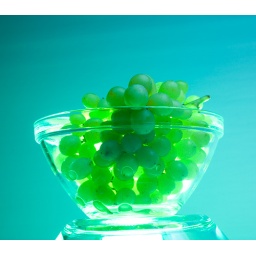
Strobist: Bare flash behind and below bowl with green gel. Umbrella above camera right.